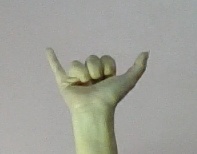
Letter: ya